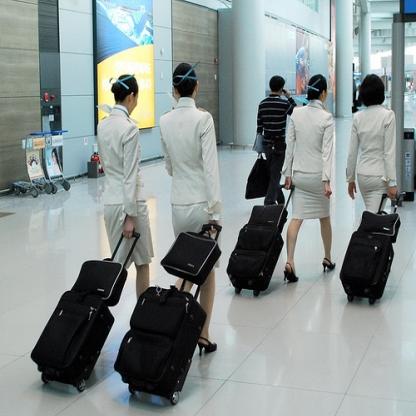
Scene: Indoor